Johanne Krarup-Hansen

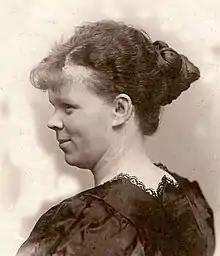

Johanne Marie Magdalene Krarup-Hansen (1870–1958) was a Danish operatic mezzo-soprano. When 29, she made her début at the Royal Danish Theatre as Orpheus in Gluck's "Orpheus and Euridice" to wide acclaim.